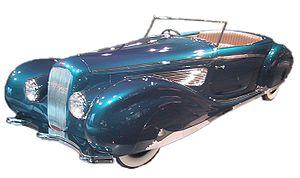
La Delage D8 ou Delage Type D8 est une voiture de prestige du constructeur automobile français Delage, fabriquée entre 1929 et 1939 par Delage.
Jacques Saoutchik est un carrossier designer ébéniste automobile français de renom, d'origine biélorusse, en activité de 1900 à 1955 à Neuilly-sur-Seine.